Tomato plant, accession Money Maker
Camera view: vertical (180 deg); turntable rotation: 60 degrees
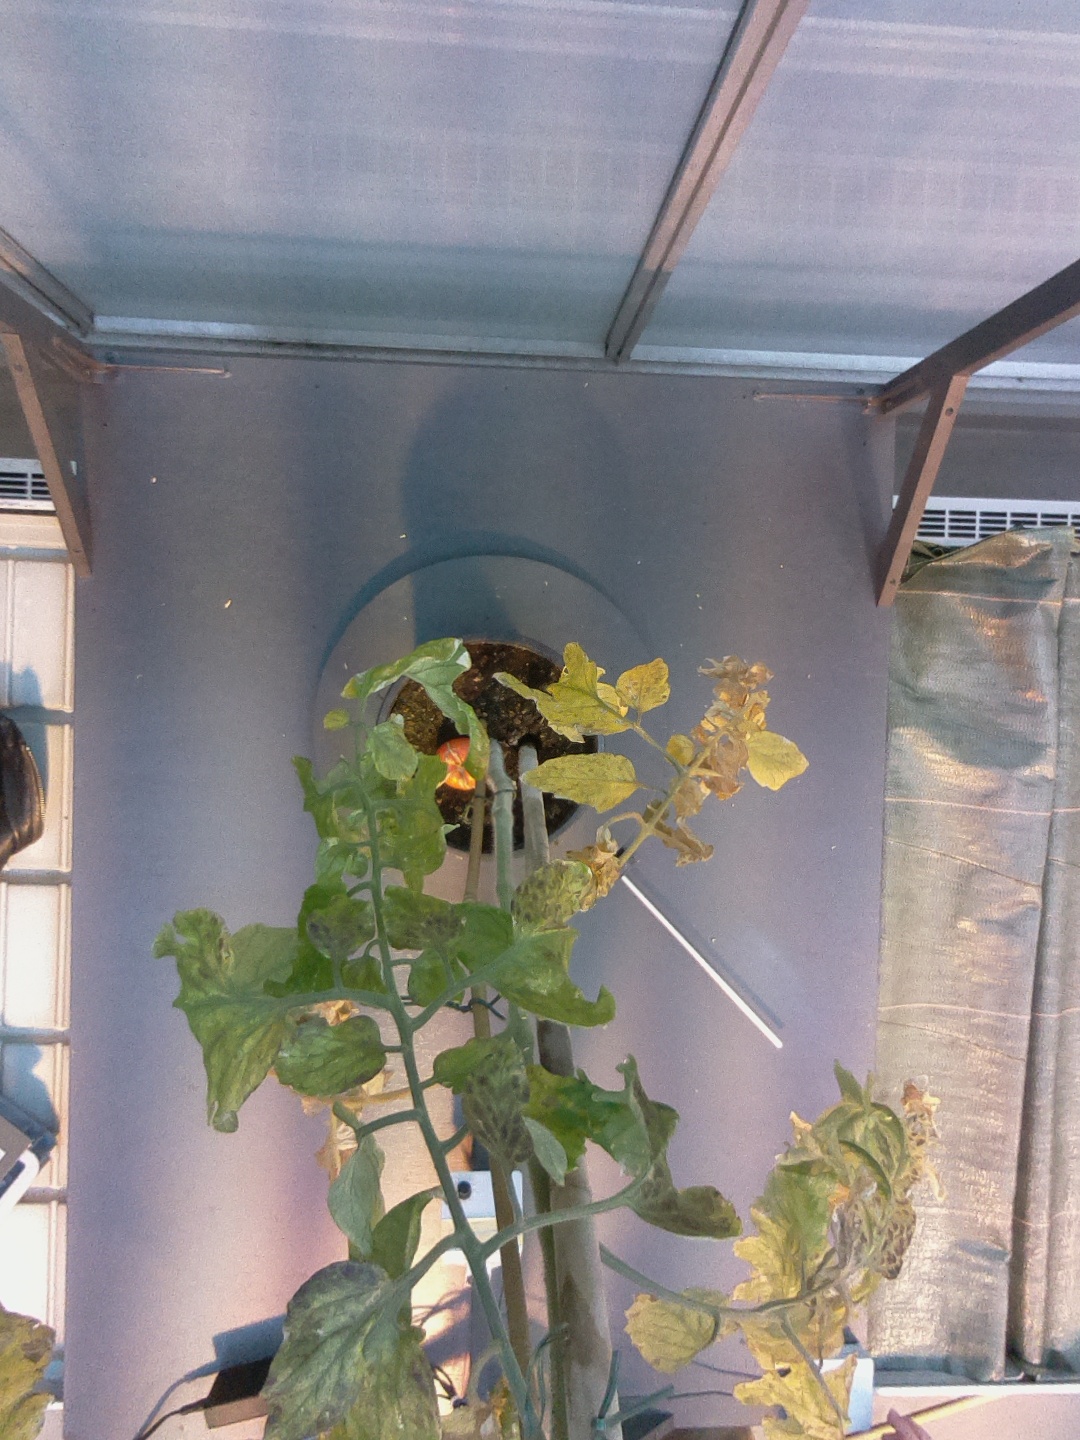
BBCH growth stage 82: 20%-30% of fruits show typical fully ripe color